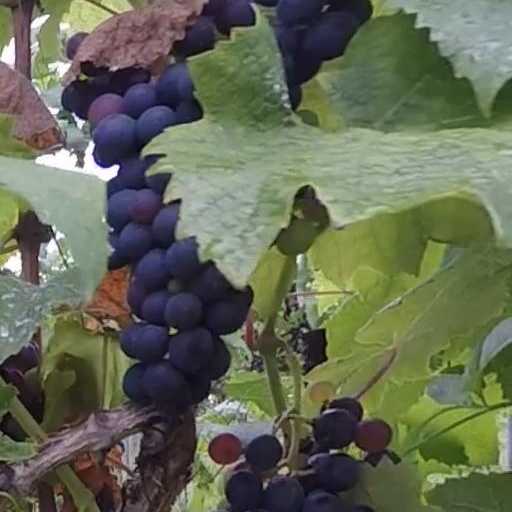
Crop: grape